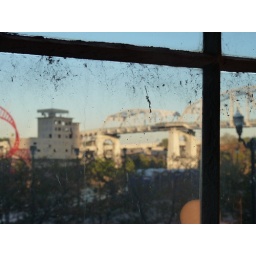
Through the window you see a bridge and river in Nashville, Tennessee.